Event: Nepal Earthquake
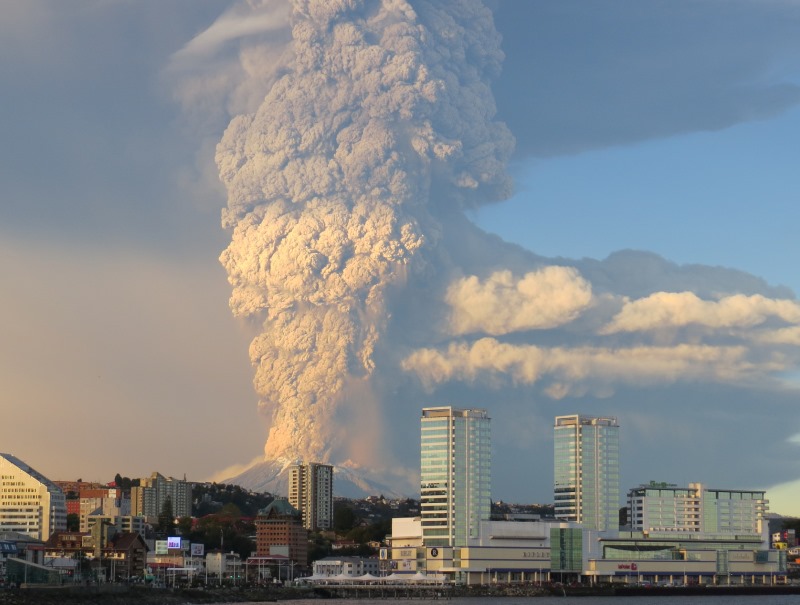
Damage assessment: no_damage